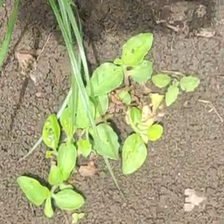
Weed species: Kena_(Commplina_benghalensio)